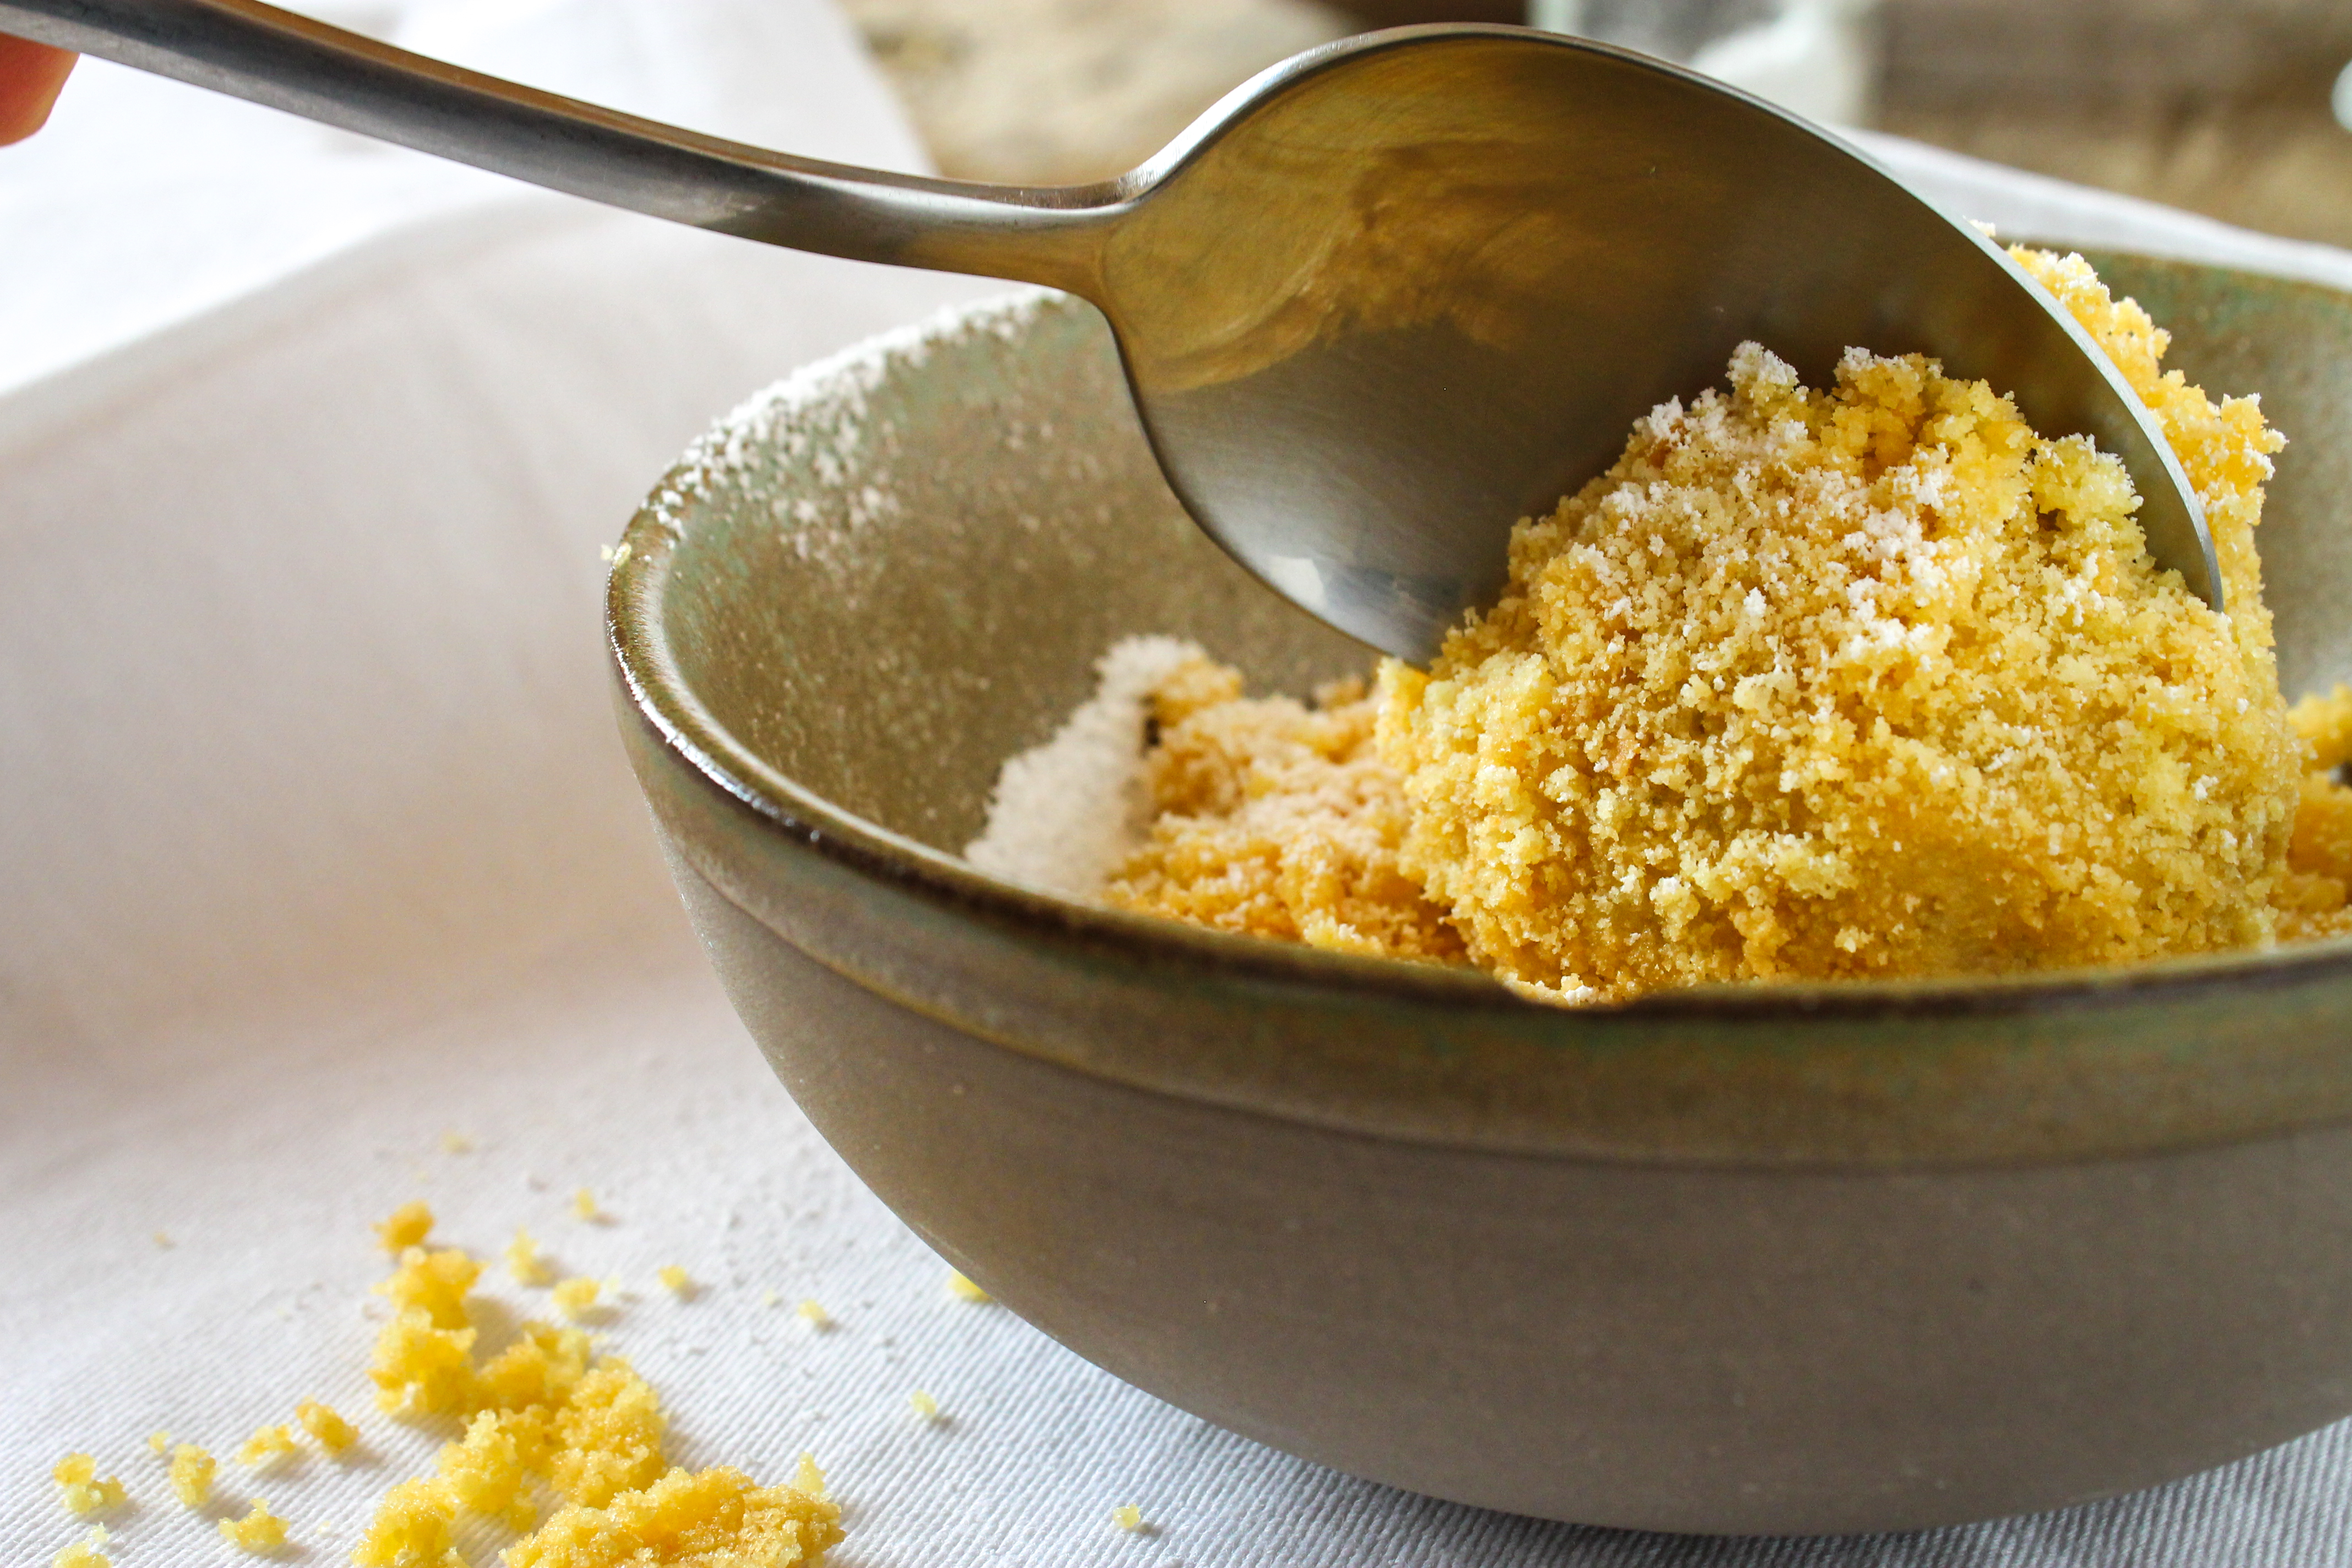
dish, food, cuisine, ingredient, produce, recipe, nutritional yeast